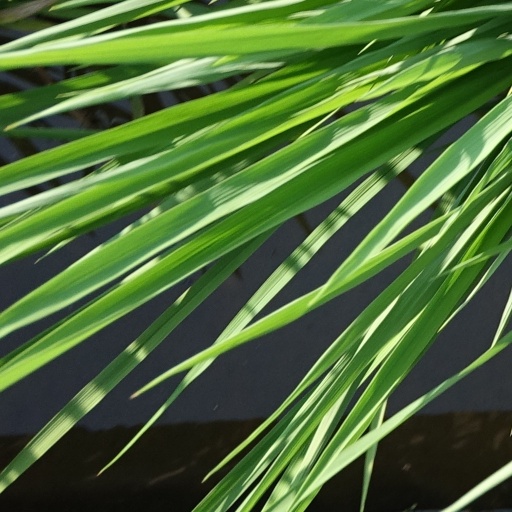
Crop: rice